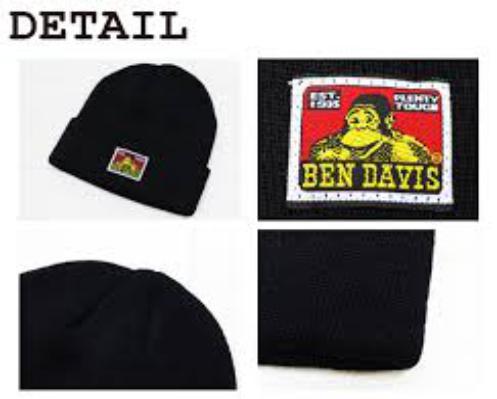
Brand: Ben Davis
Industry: Clothes